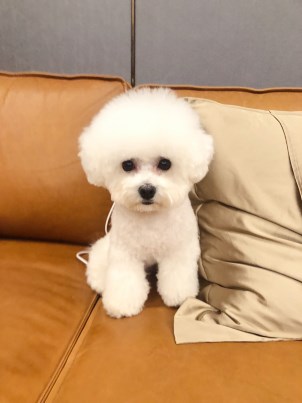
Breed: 3083-n000117-Bichon_Frise